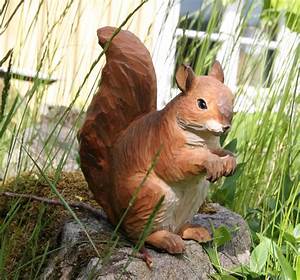
Label: squirrel